Blacklock (horse)

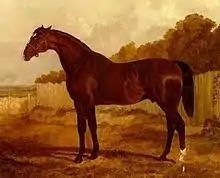
"Blacklock in Landscape" by John Frederick Herring

Blacklock (1814 – 24 February 1831) was a British Thoroughbred racehorse who won seventeen of his twenty-three races. As a two-year-old in 1816 he was undefeated in three starts. In his first race as a three-year-old he finished second in the St. Leger, a neck behind Ebor. He then won four races in two weeks, including the Gascoigne Stakes and Dundas Stakes. In 1818 he recorded several wins including two of the Great Subscription Purses at York. He won a third Great Subscription Purse in 1819, along with the York Gold Cup. After retiring from racing, Blacklock became a successful stallion and was champion sire of Great Britain in 1829, the year his son Voltaire won the Doncaster Cup. He was owned by Thomas Kirby as a two-year-old, before being purchased by Richard Watt, who owned him for the remainder of his racing career. Blacklock was trained by Tommy Sykes.